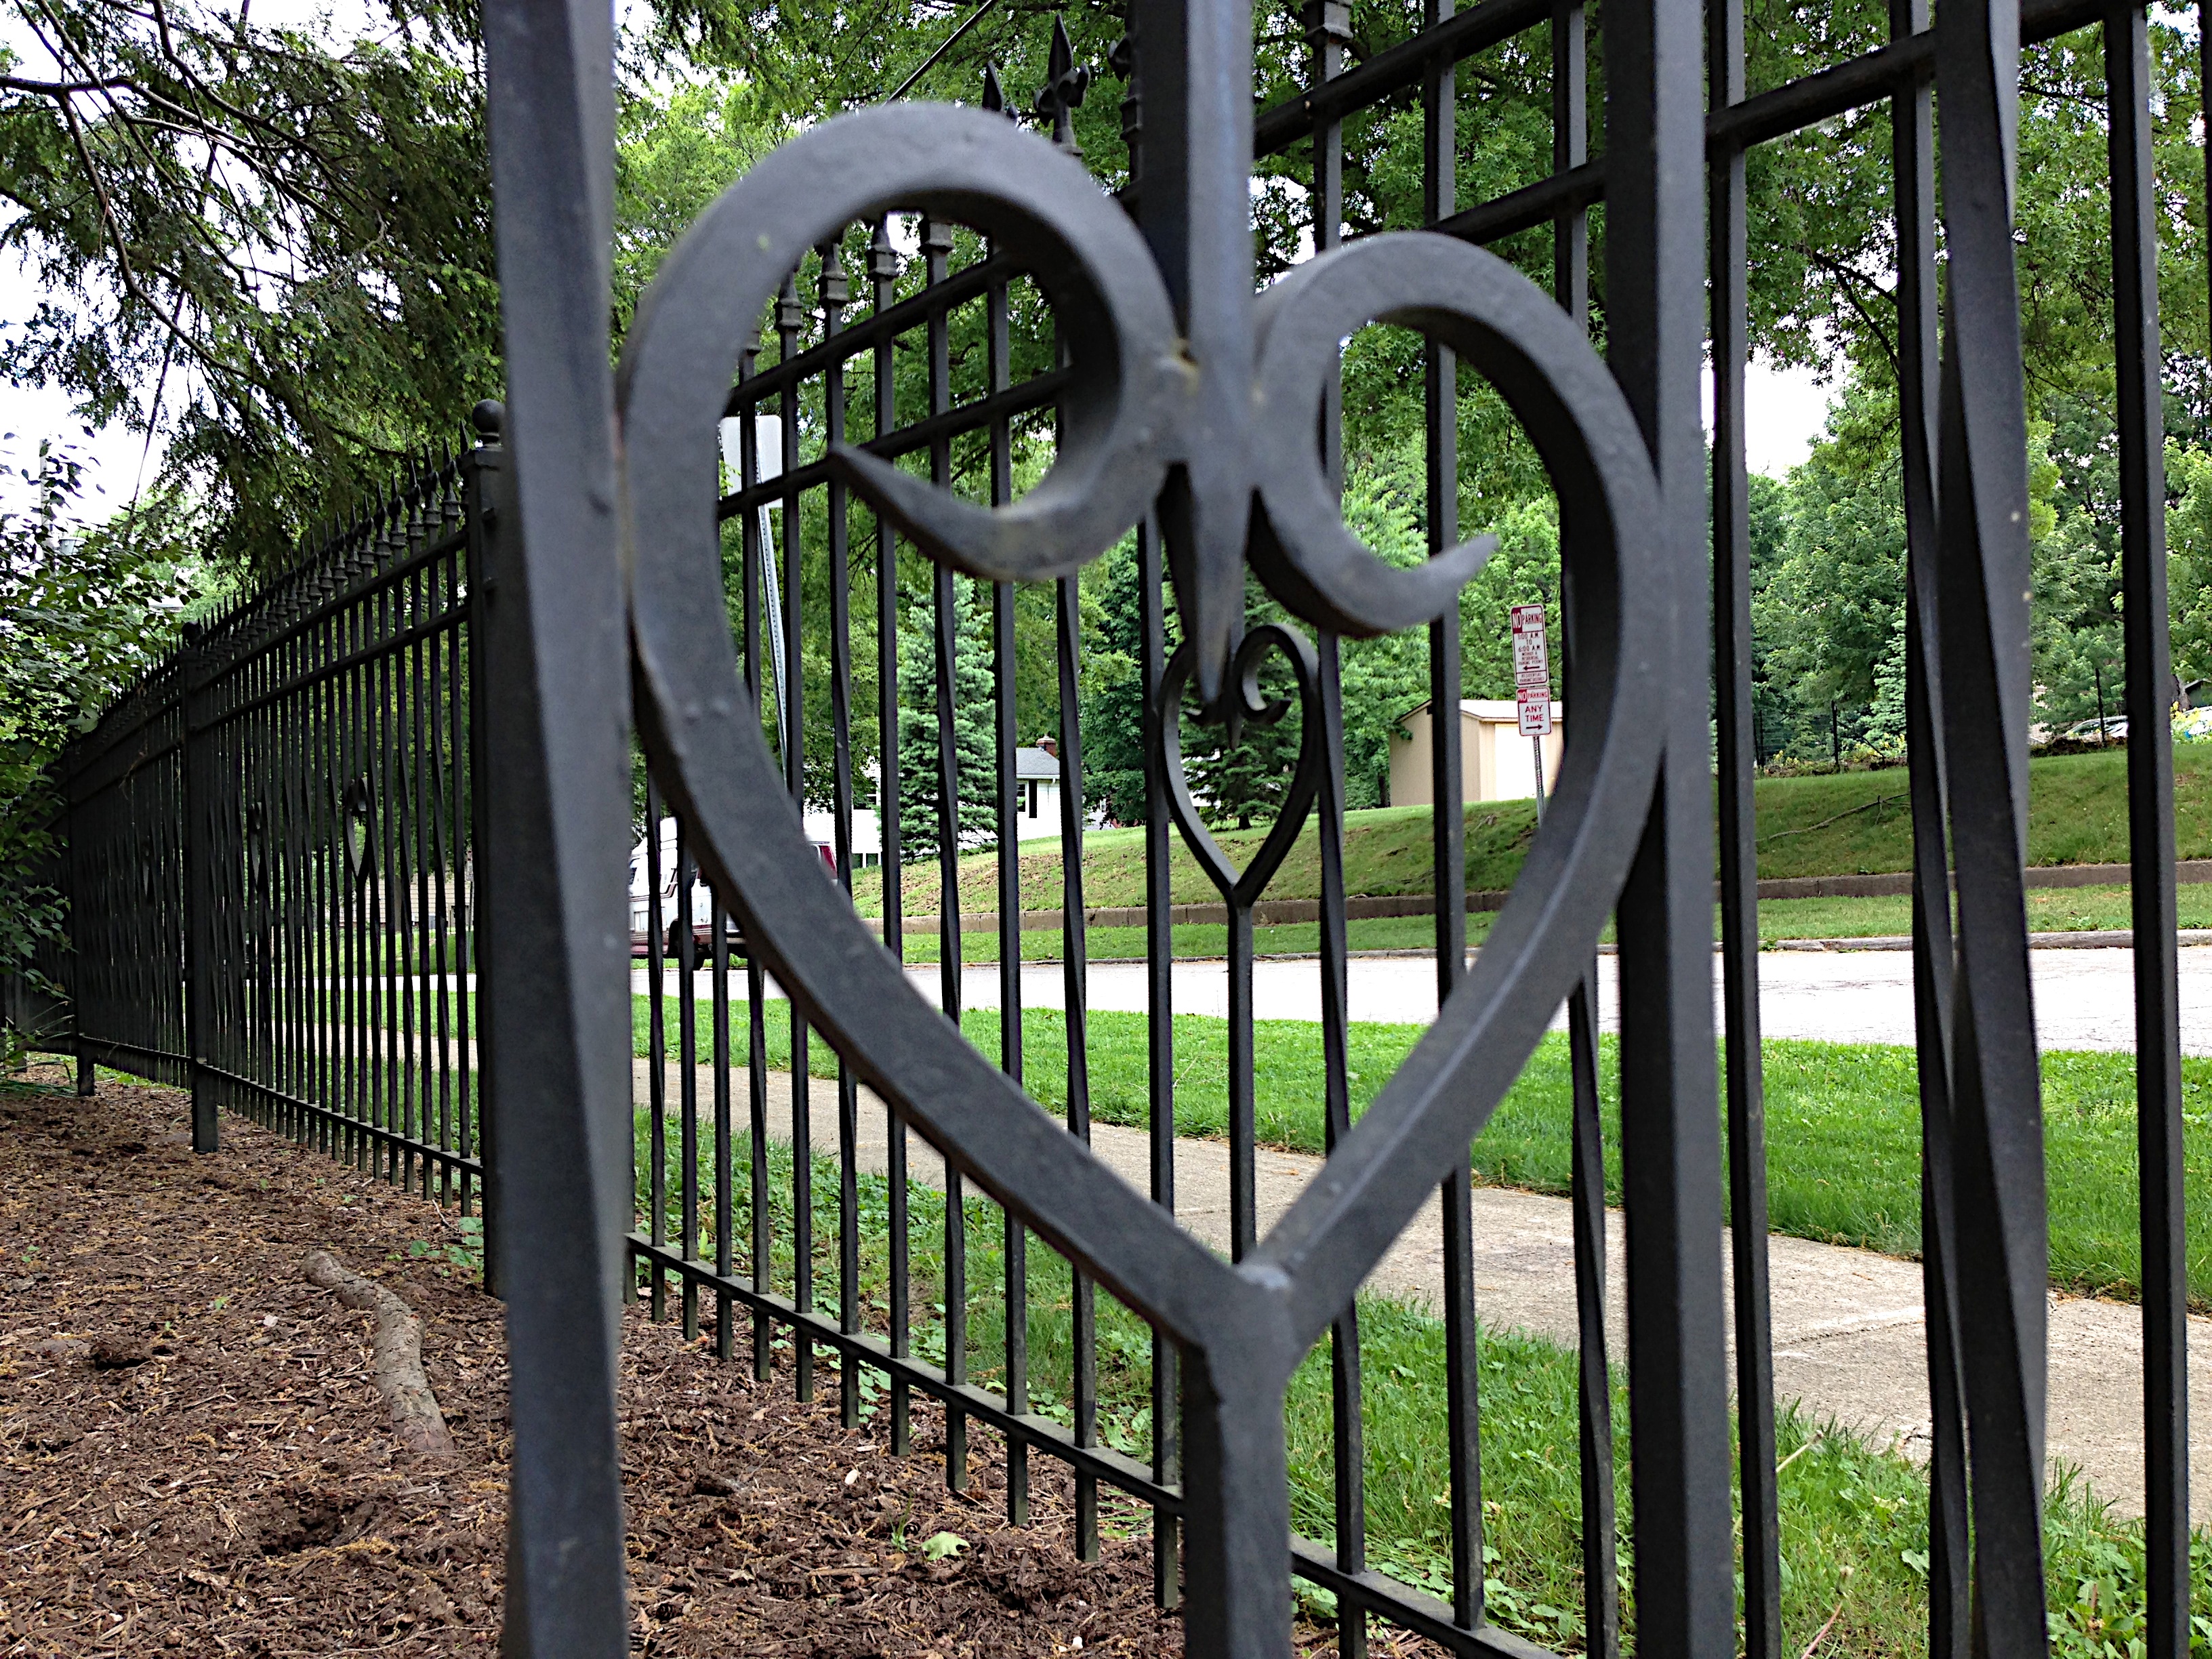
fence, park, garden, gate, handrail, sculpture, playground, iron, raildog, outdoor structure, home fencing